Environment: lab
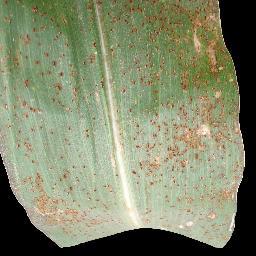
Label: common_rust